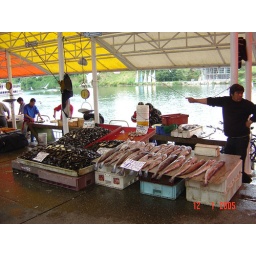
The fish market in Valdivia